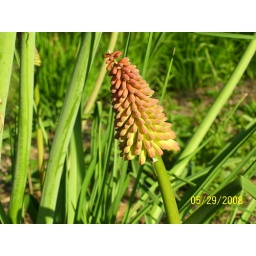
orange bloom near the house